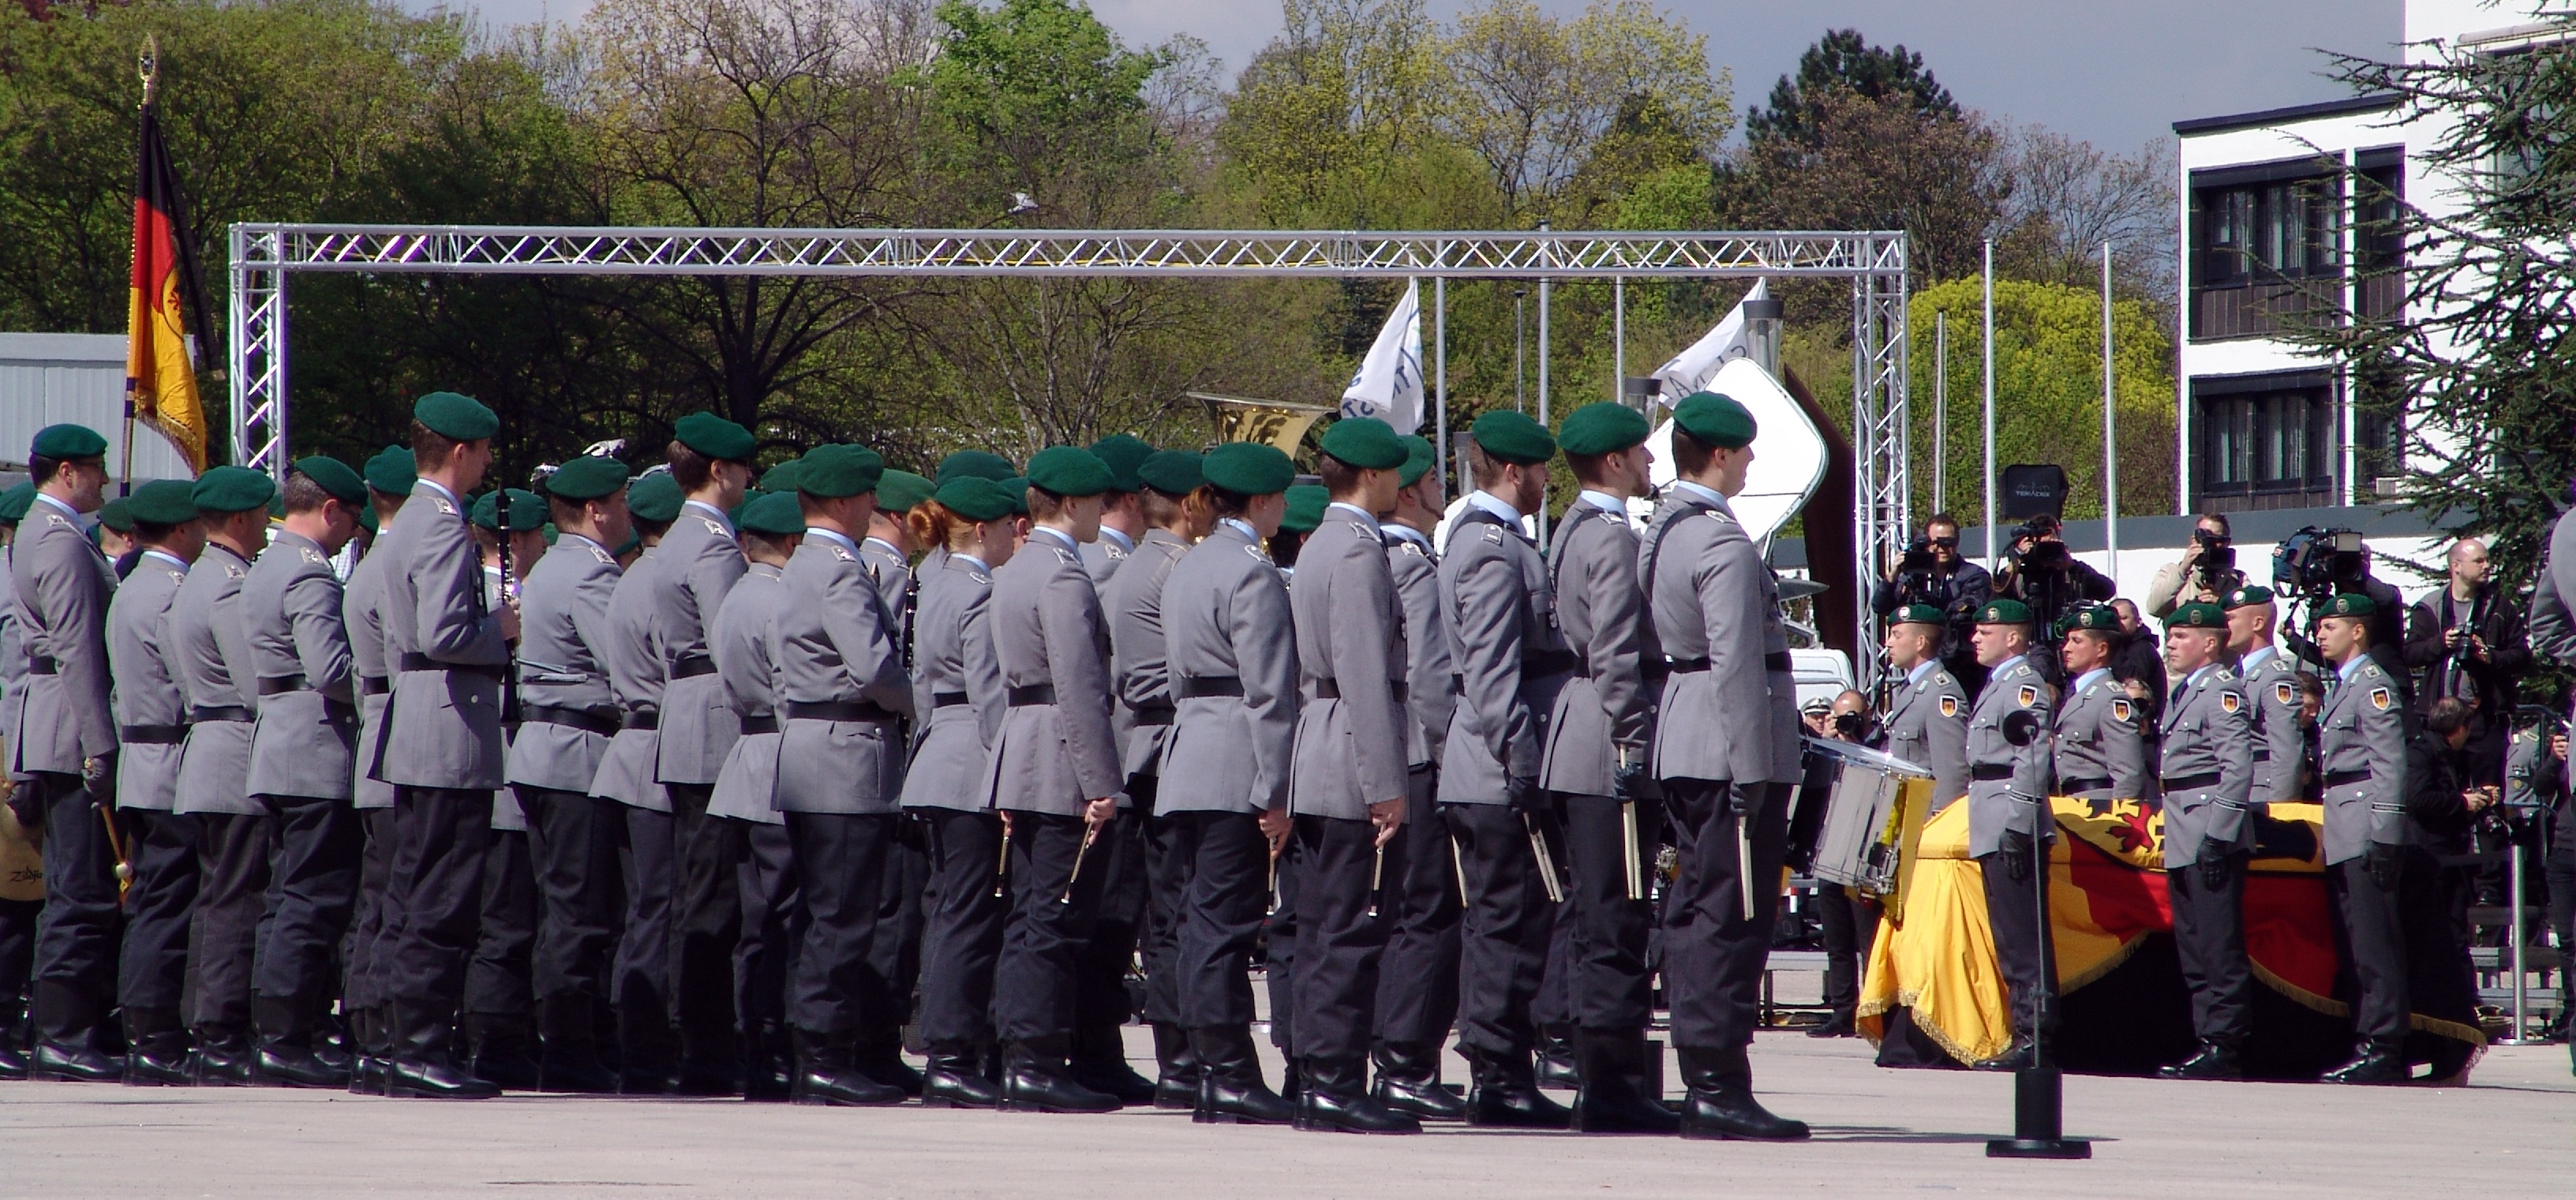
2016, team, commemorate, chamber, policy, bonn, funeral, marching, troop, coffin, bundeswehr, staatsakt, genscher, hans dietrich, military police